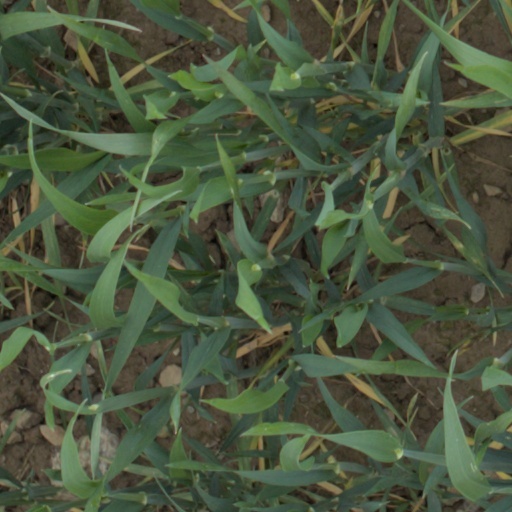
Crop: wheat